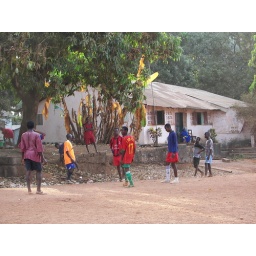
daily street soccer game in front of the house